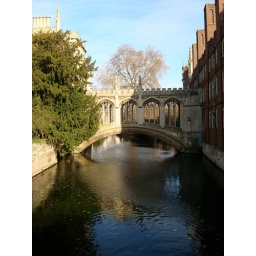
The famous bridge over the river Cam - the "Cam" Bridge